Henry Mangles Denham

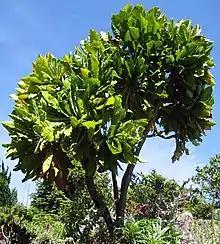
"Meryta denhamii", a New Caledonian tree is also named in his honour

Denham's time at Liverpool ended in discord, with Denham frustrated at the lack of resources available. This frustration reached its peak during the great storm of 1839. The storm caused lightships and buoys to be torn from their moorings, and Denham found himself unable to hire boats and crews to address the situation. Additionally, tension arose among some committee members who felt that Denham was exceeding his role by advocating changes in the management of port approaches, He proposed the establishment of a body with authority over the entire river estuary, rather than just the port. As a result, his appointment was terminated in 1839.